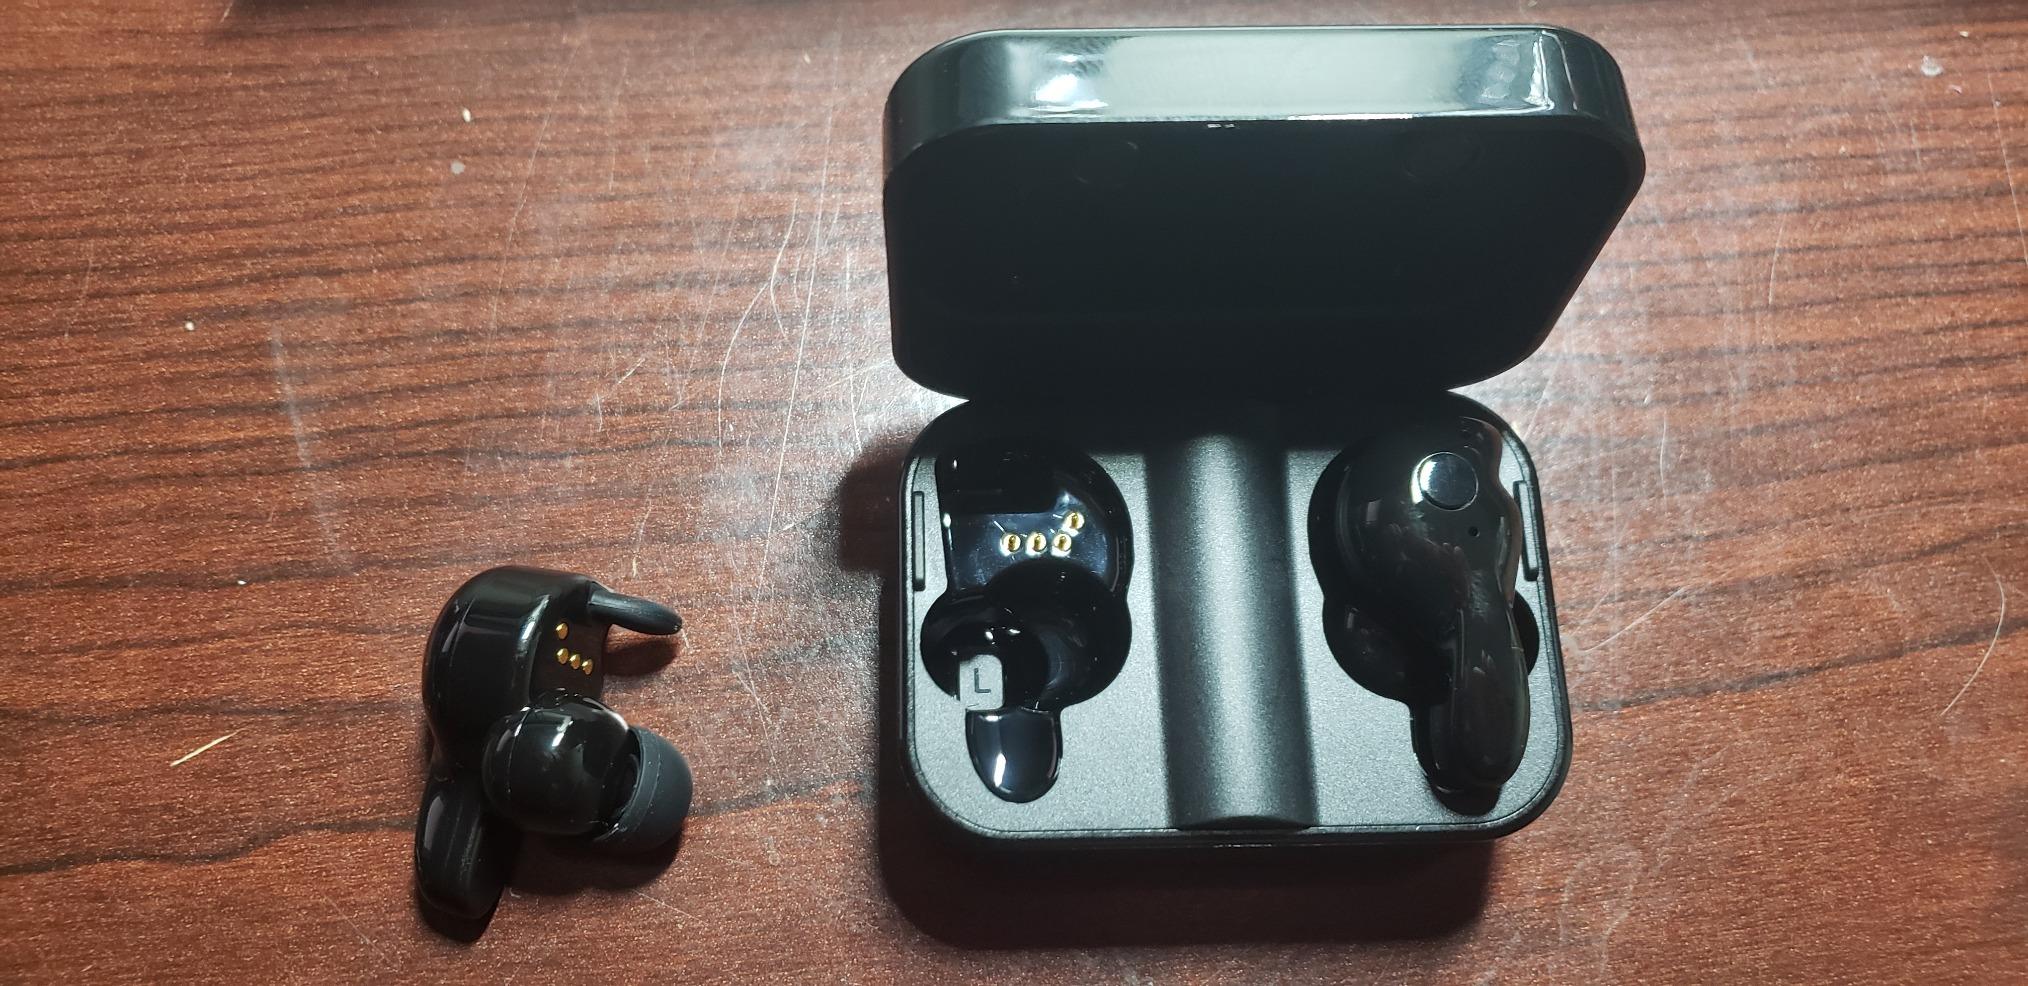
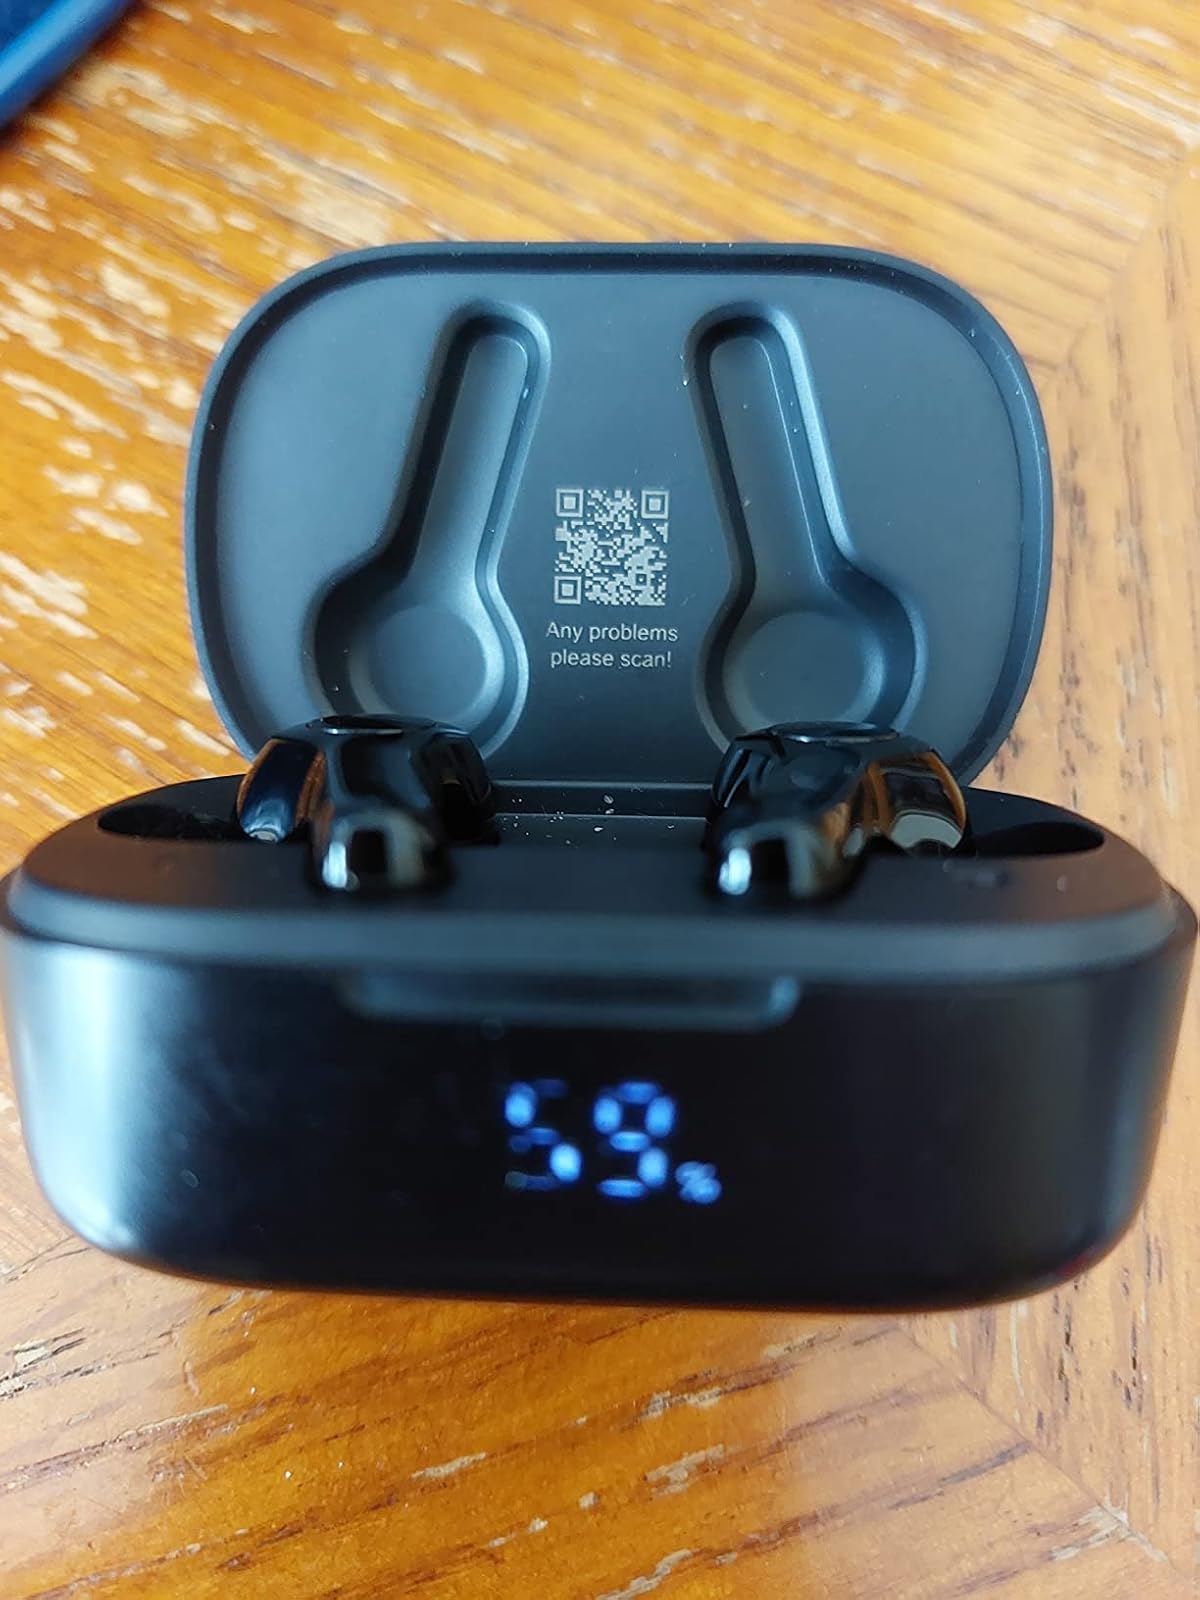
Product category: earbuds
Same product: no